Parforceheide

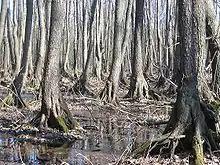
Riparian forest on the Große Rohrlake

To the east, the woodland is bordered by the extensive parkland of the "Südwestkirchhof Stahnsdorf" (Stahnsdorf South-Western Cemetery) and the Wilmersdorfer Waldfriedhof Stahnsdorf, whose area was part of the Parforceheide until the cemeteries were established in 1909 and 1920 respectively. On the other hand, the only village in the immediate vicinity of the forest, Güterfelde, the former "Gütergotz", borders the Parforceheide to the east. The Güterfelder Heide marked on some maps is assigned to the par force heath by the responsible forestry office in Nudow.